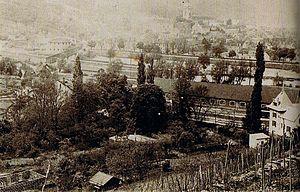
Bregille et ça vigne, vers 1880.
Bregille est un quartier de la ville française de Besançon situé sur la rive droite du Doubs, limitrophe du centre historique à l'ouest, du quartier des Clairs-Soleils au nord et des Chaprais au nord-ouest. Il s'est développé sur la colline de Bregille qui culmine à 458 mètres, soit près de 200 mètres en amont de la rivière. Au recensement de 1999, il comptait environ 3 100 habitants appelés Bregillots.
La Grande Dépression est une récession économique au niveau mondial qui débute à la suite du krach de 1929 et se poursuit jusqu'au début de la Seconde Guerre mondiale. À Besançon, cette période se traduit par une baisse significative de l'activité économique et du nombre d'emplois notamment dans le secteur principal de la ville, l'horlogerie. Entre 1930 et 1938, une centaine d'entreprises horlogères, bancaires et alimentaires font faillite dans la capitale comtoise et disparaissent, alors que celles qui restent enregistrent des baisses de chiffre d'affaires considérable et survivent tant bien que mal.